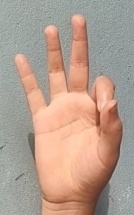
ASL sign: 9